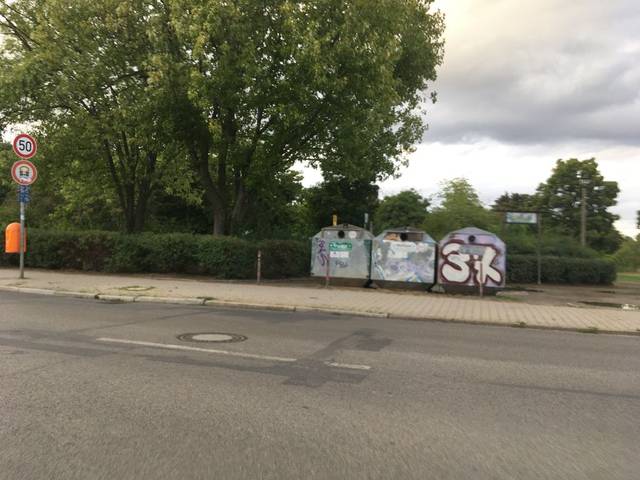
Region: Germany
Coordinates: 52.447, 13.501